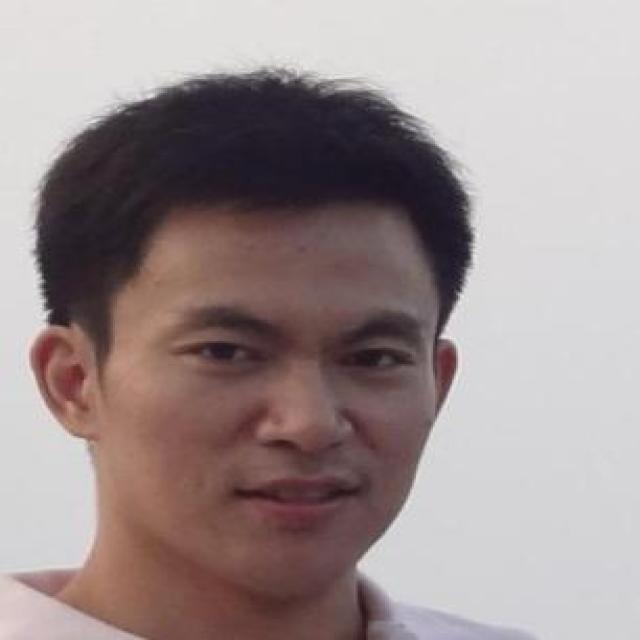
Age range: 21-44